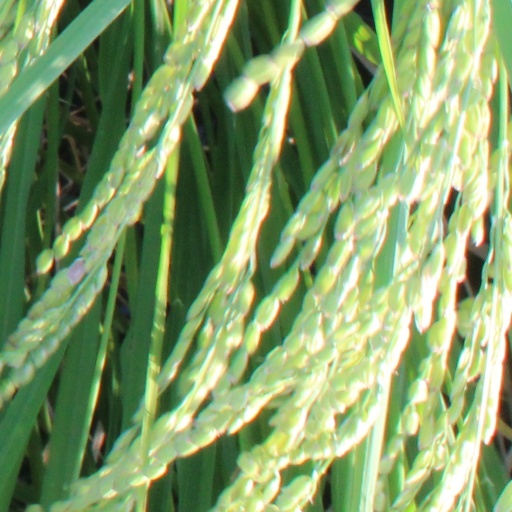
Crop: rice